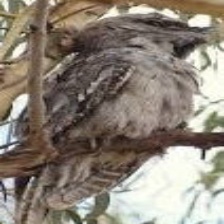
Species: TAWNY FROGMOUTH
Scientific name: PODARGUS STRIGOIDES